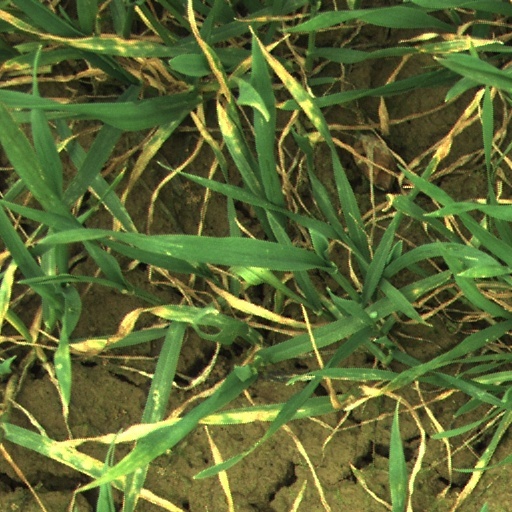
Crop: wheat